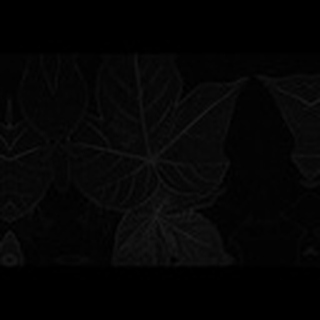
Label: healthy_cotton